Beth Winter

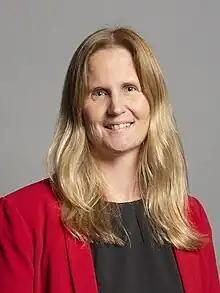
Official portrait, 2020

Bethan Winter (born 4 October 1974) is a Welsh politician and former member of Welsh Labour, who served as Member of Parliament (MP) for Cynon Valley from 2019 to 2024.